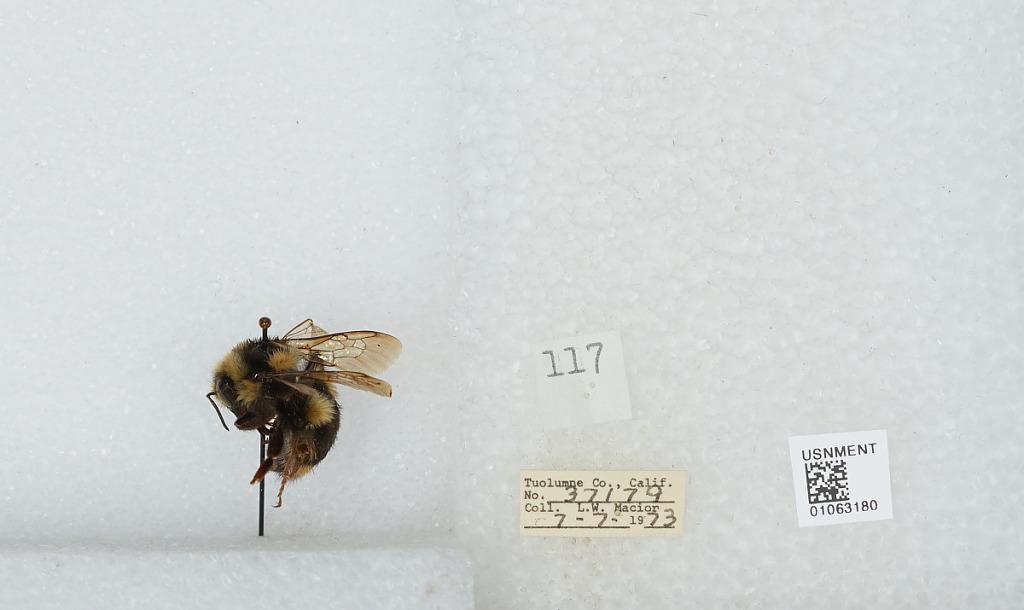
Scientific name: Bombus bifarius nearcticus
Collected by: L. Macior
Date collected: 1973-7-7
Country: United States
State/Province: California
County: Tuolumne
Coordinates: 38.02, -119.93